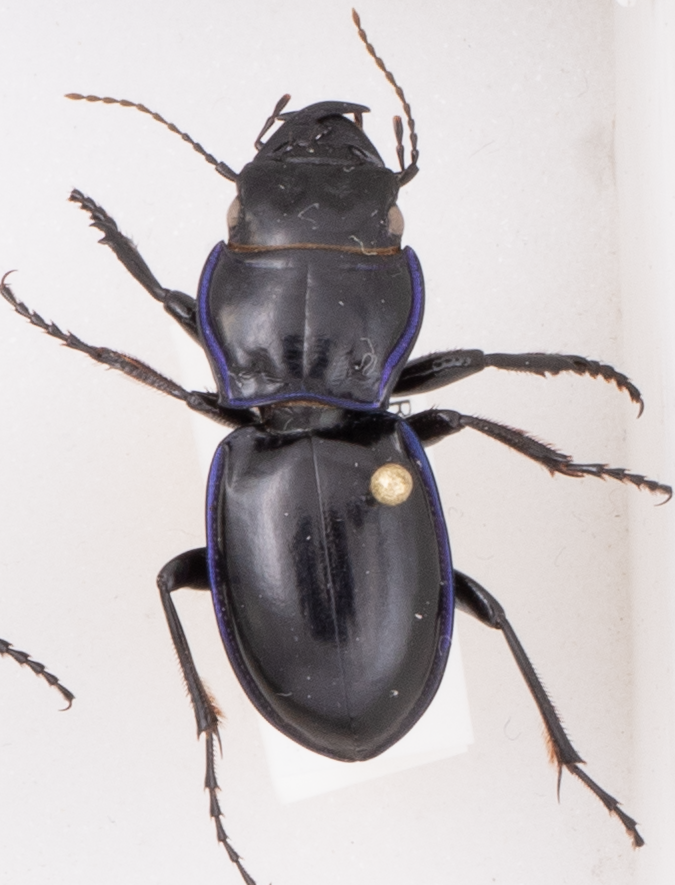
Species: Pasimachus elongatus
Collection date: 2019-05-22
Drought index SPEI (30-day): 0.83
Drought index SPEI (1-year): -0.674
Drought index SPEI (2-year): -0.288